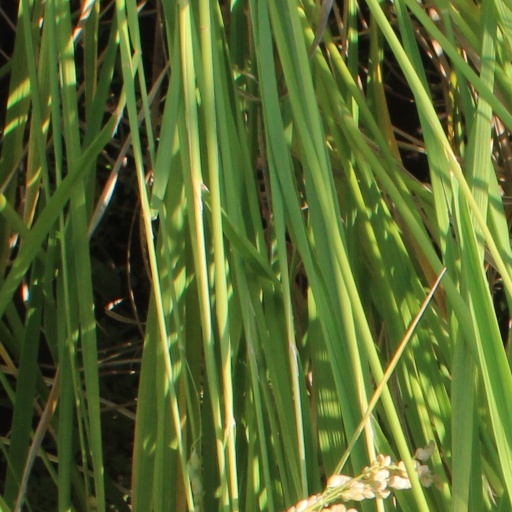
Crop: rice